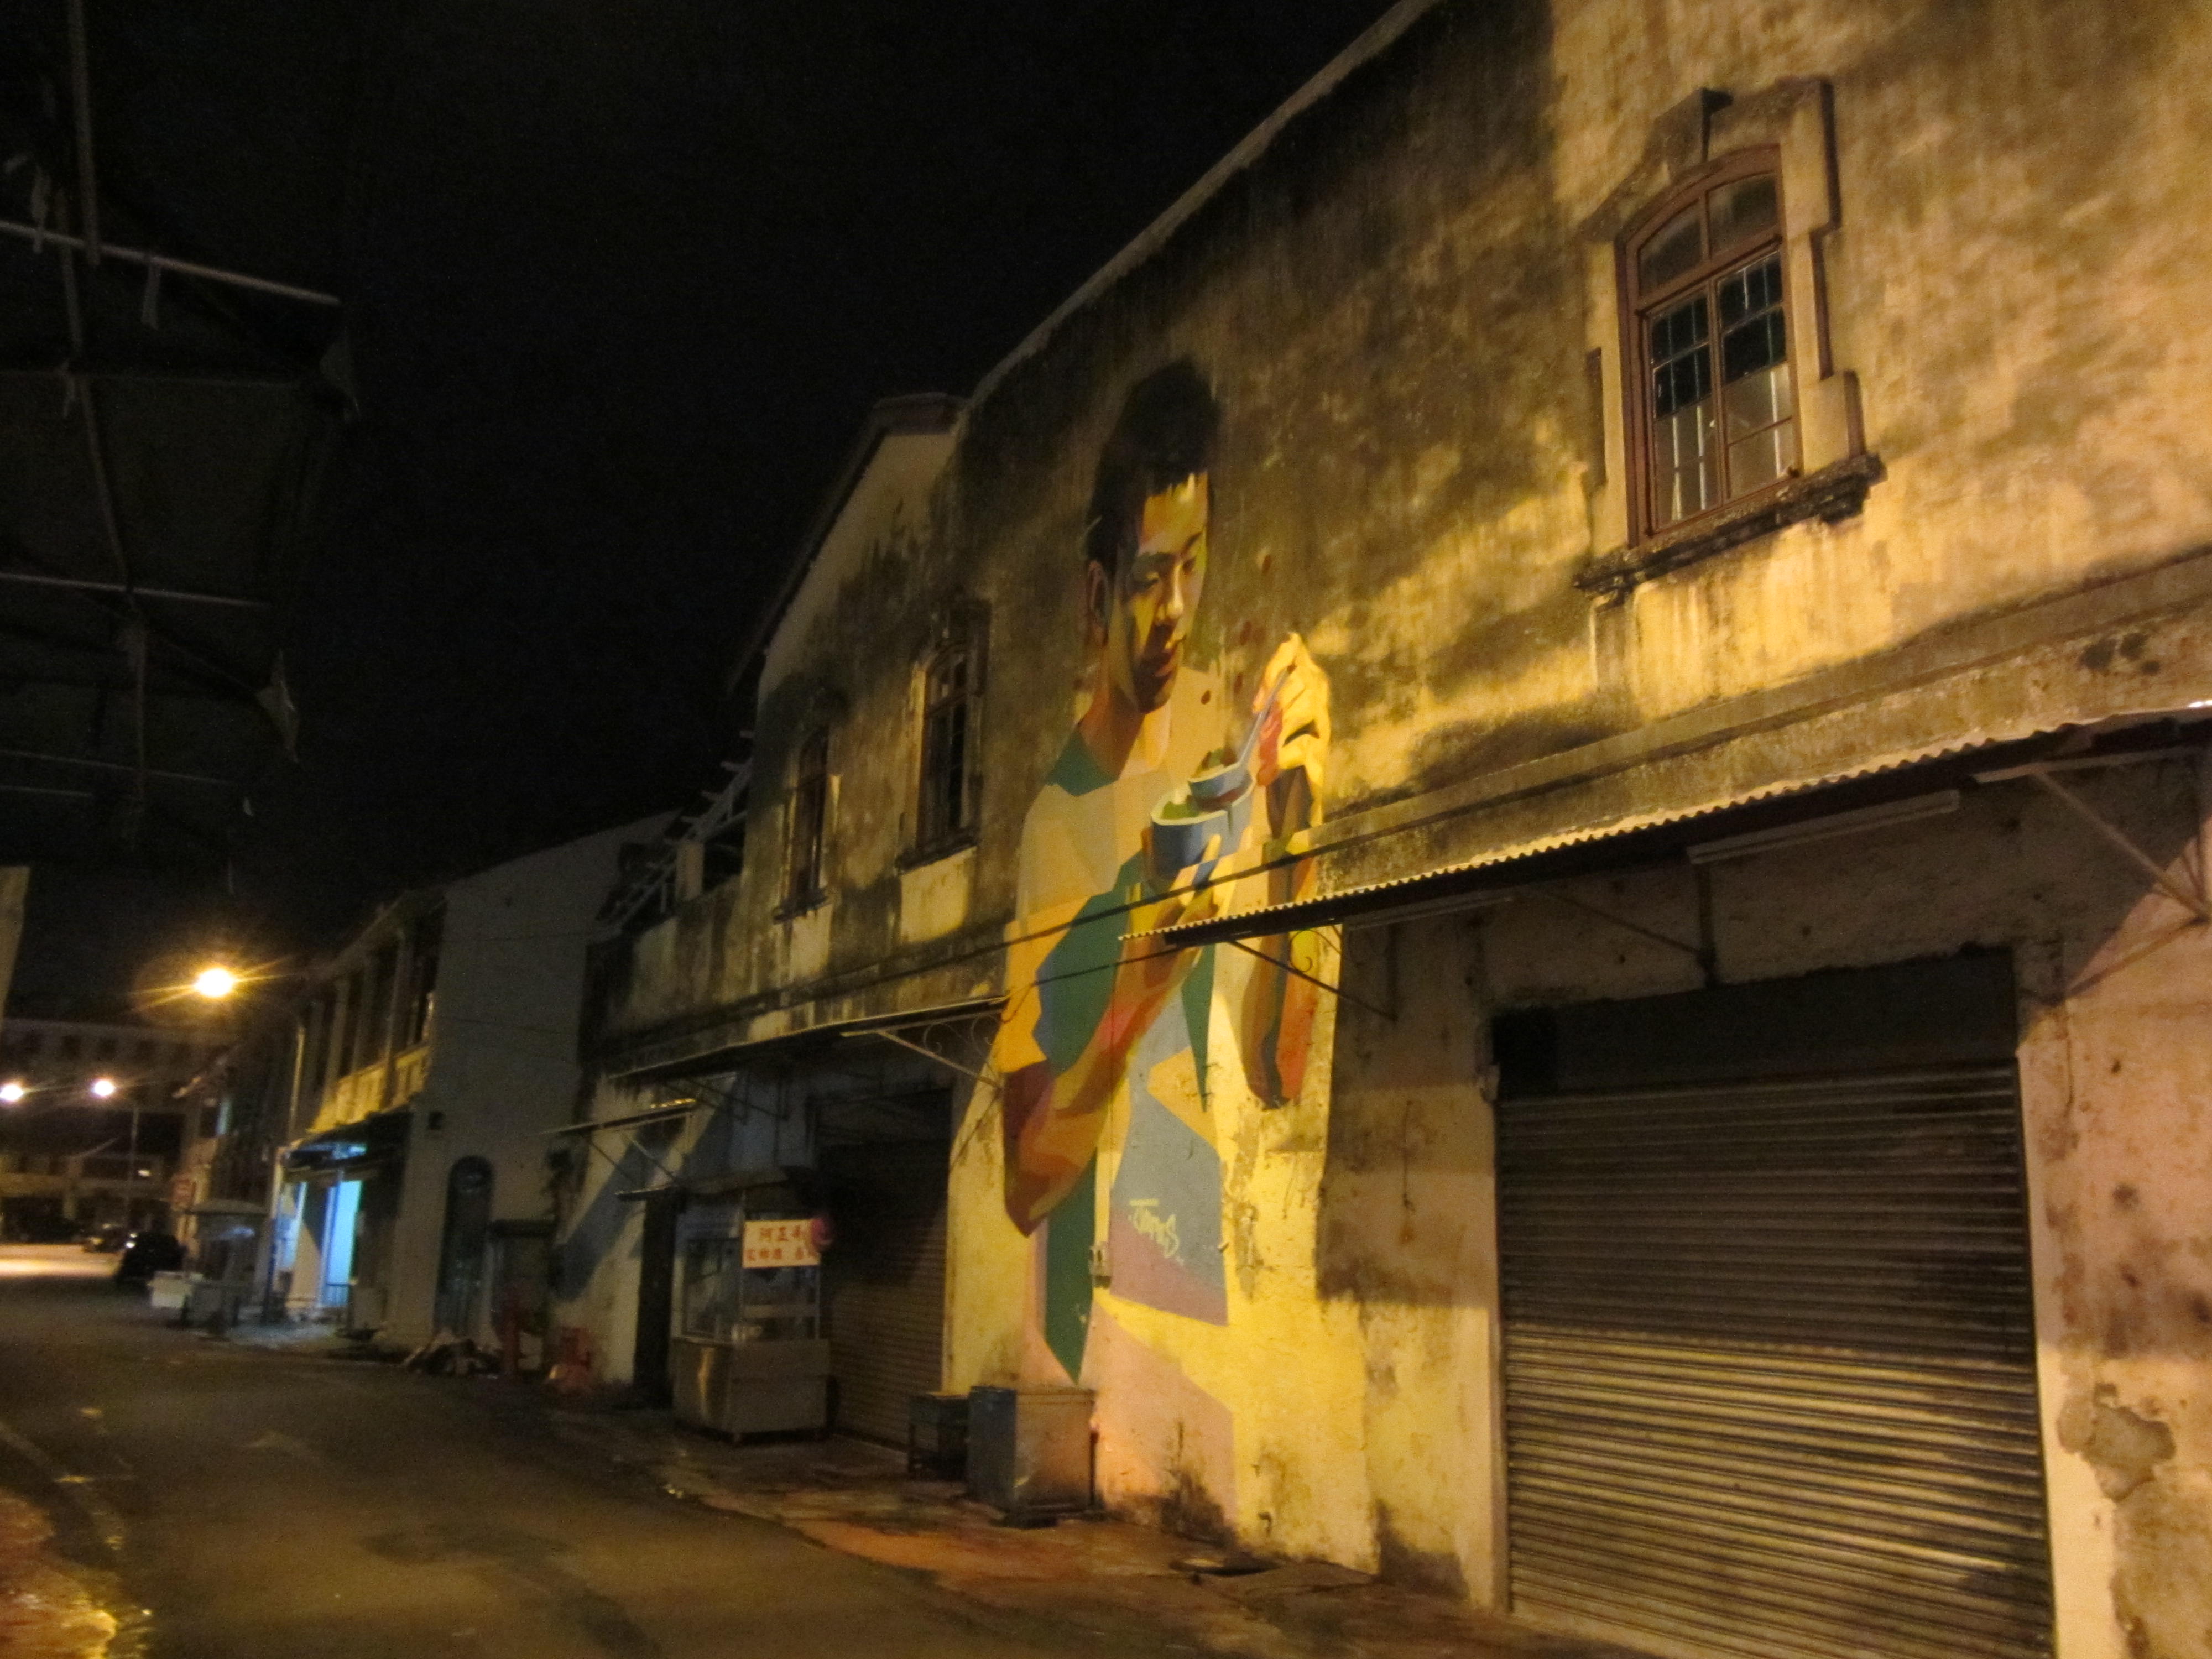
mural, street, night, penang, neighbourhood, town, yellow, urban area, alley, infrastructure, road, sky, architecture, building, house, city, darkness, midnight, evening, facade